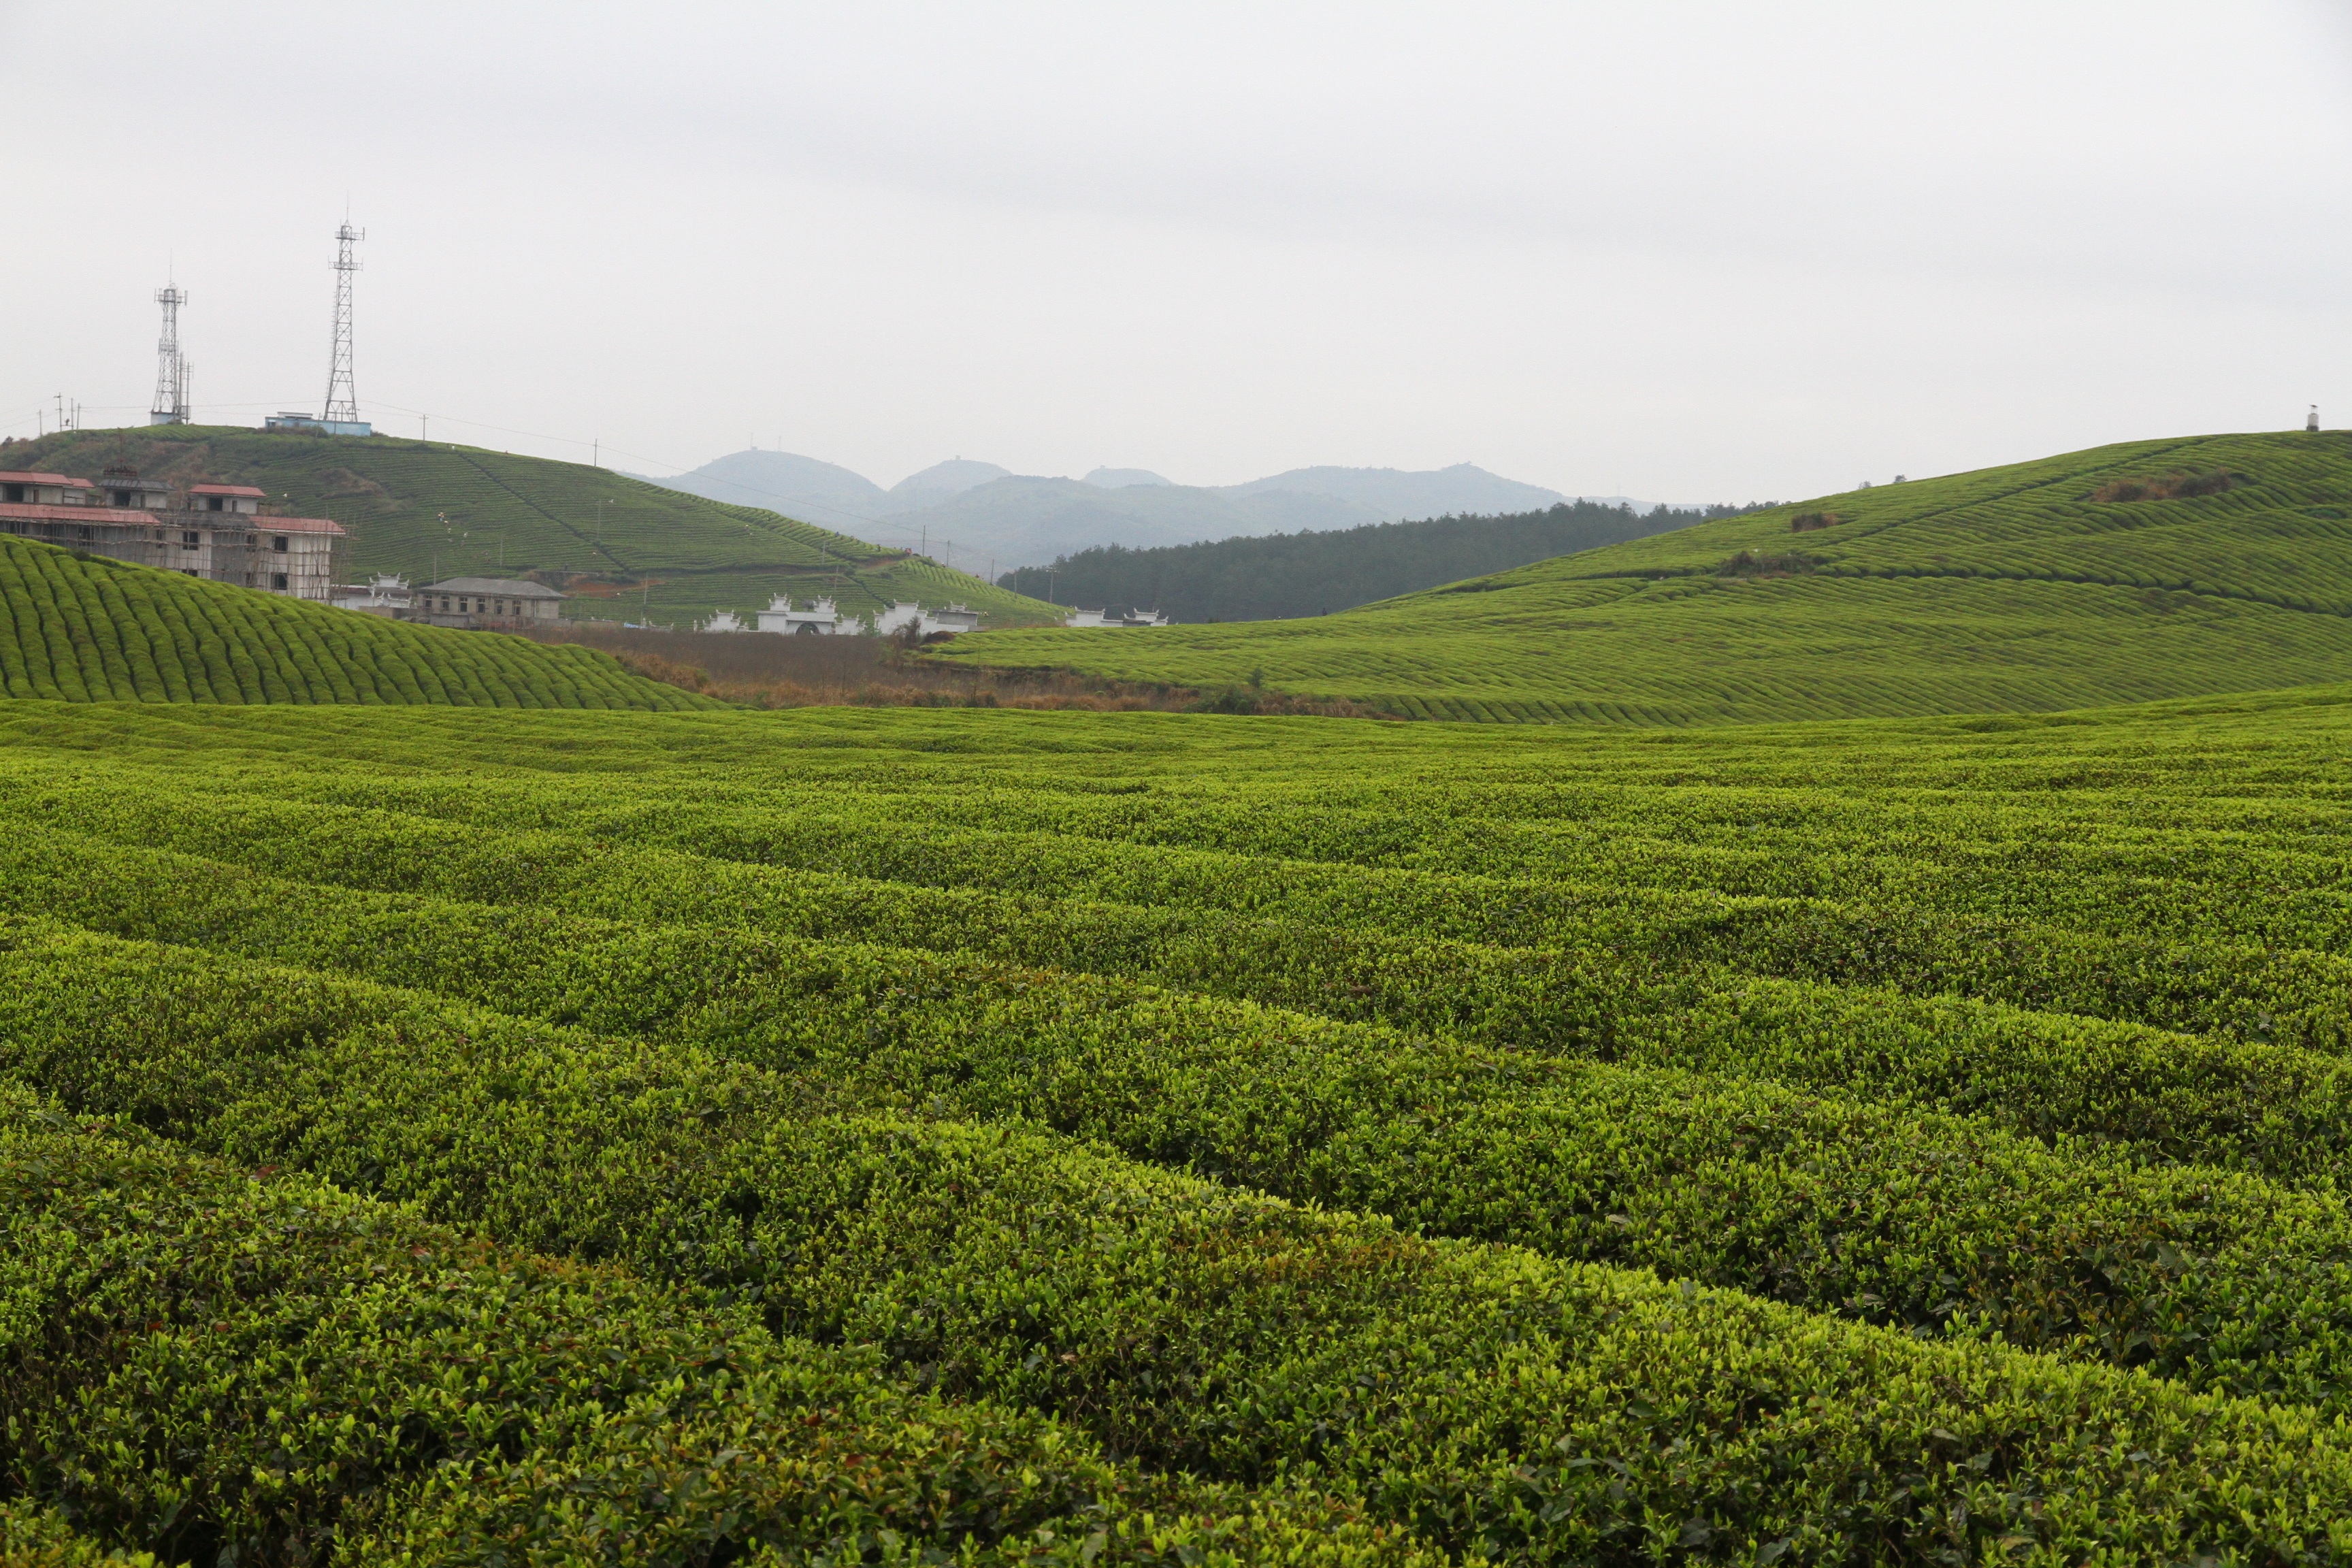
grass, field, farm, meadow, hill, green, crop, pasture, soil, agriculture, highland, plain, grassland, shrub, plantation, plateau, china, fenghuang, ecosystem, rural area, paddy field, hunan, tea garden, grass family